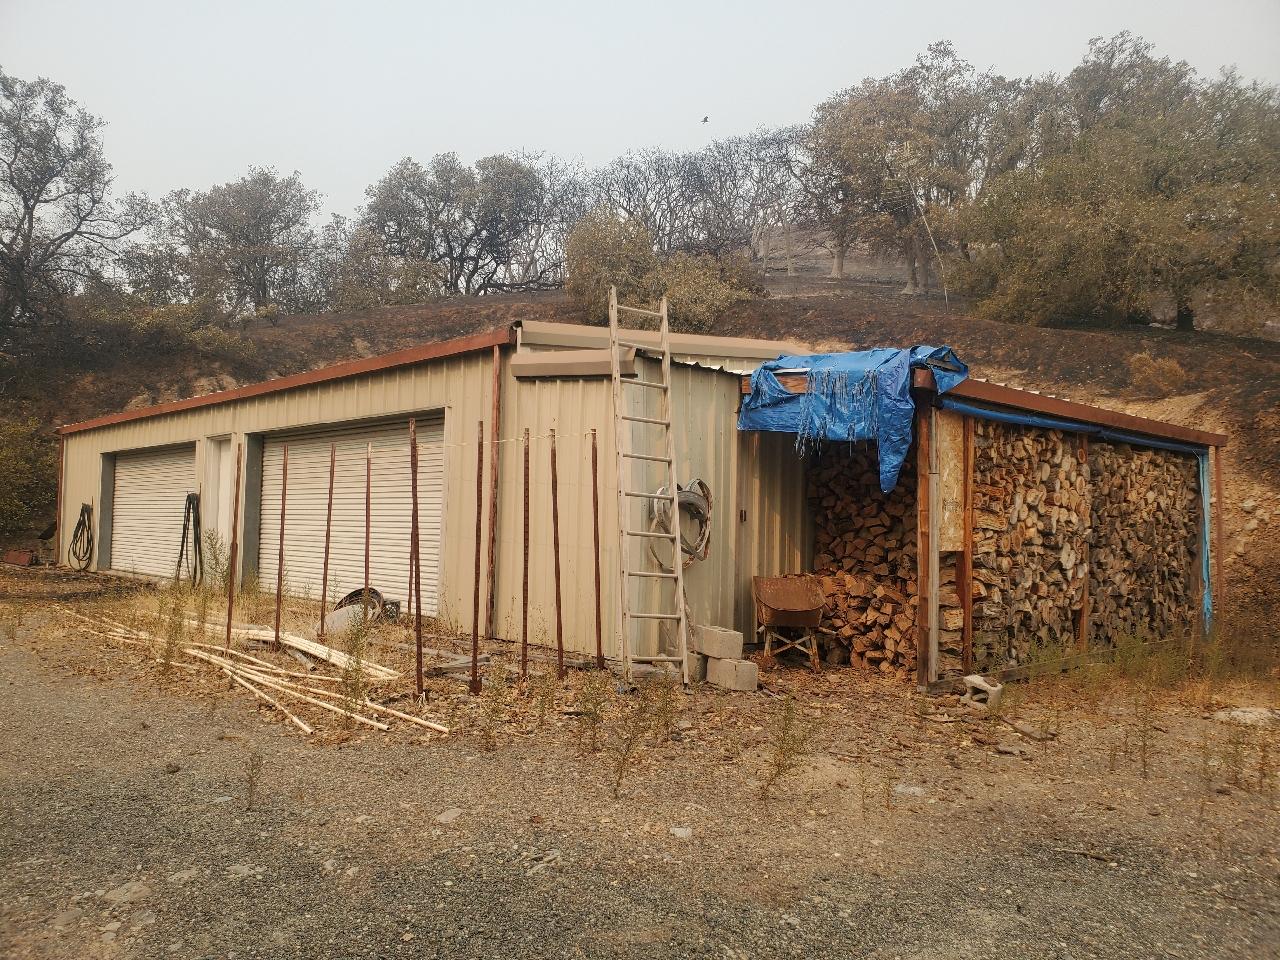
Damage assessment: no_damage